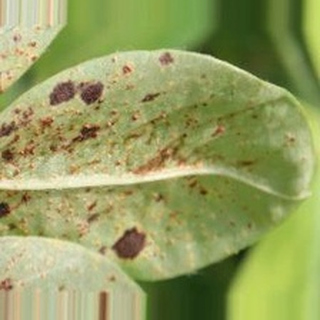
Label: groundnut_rust